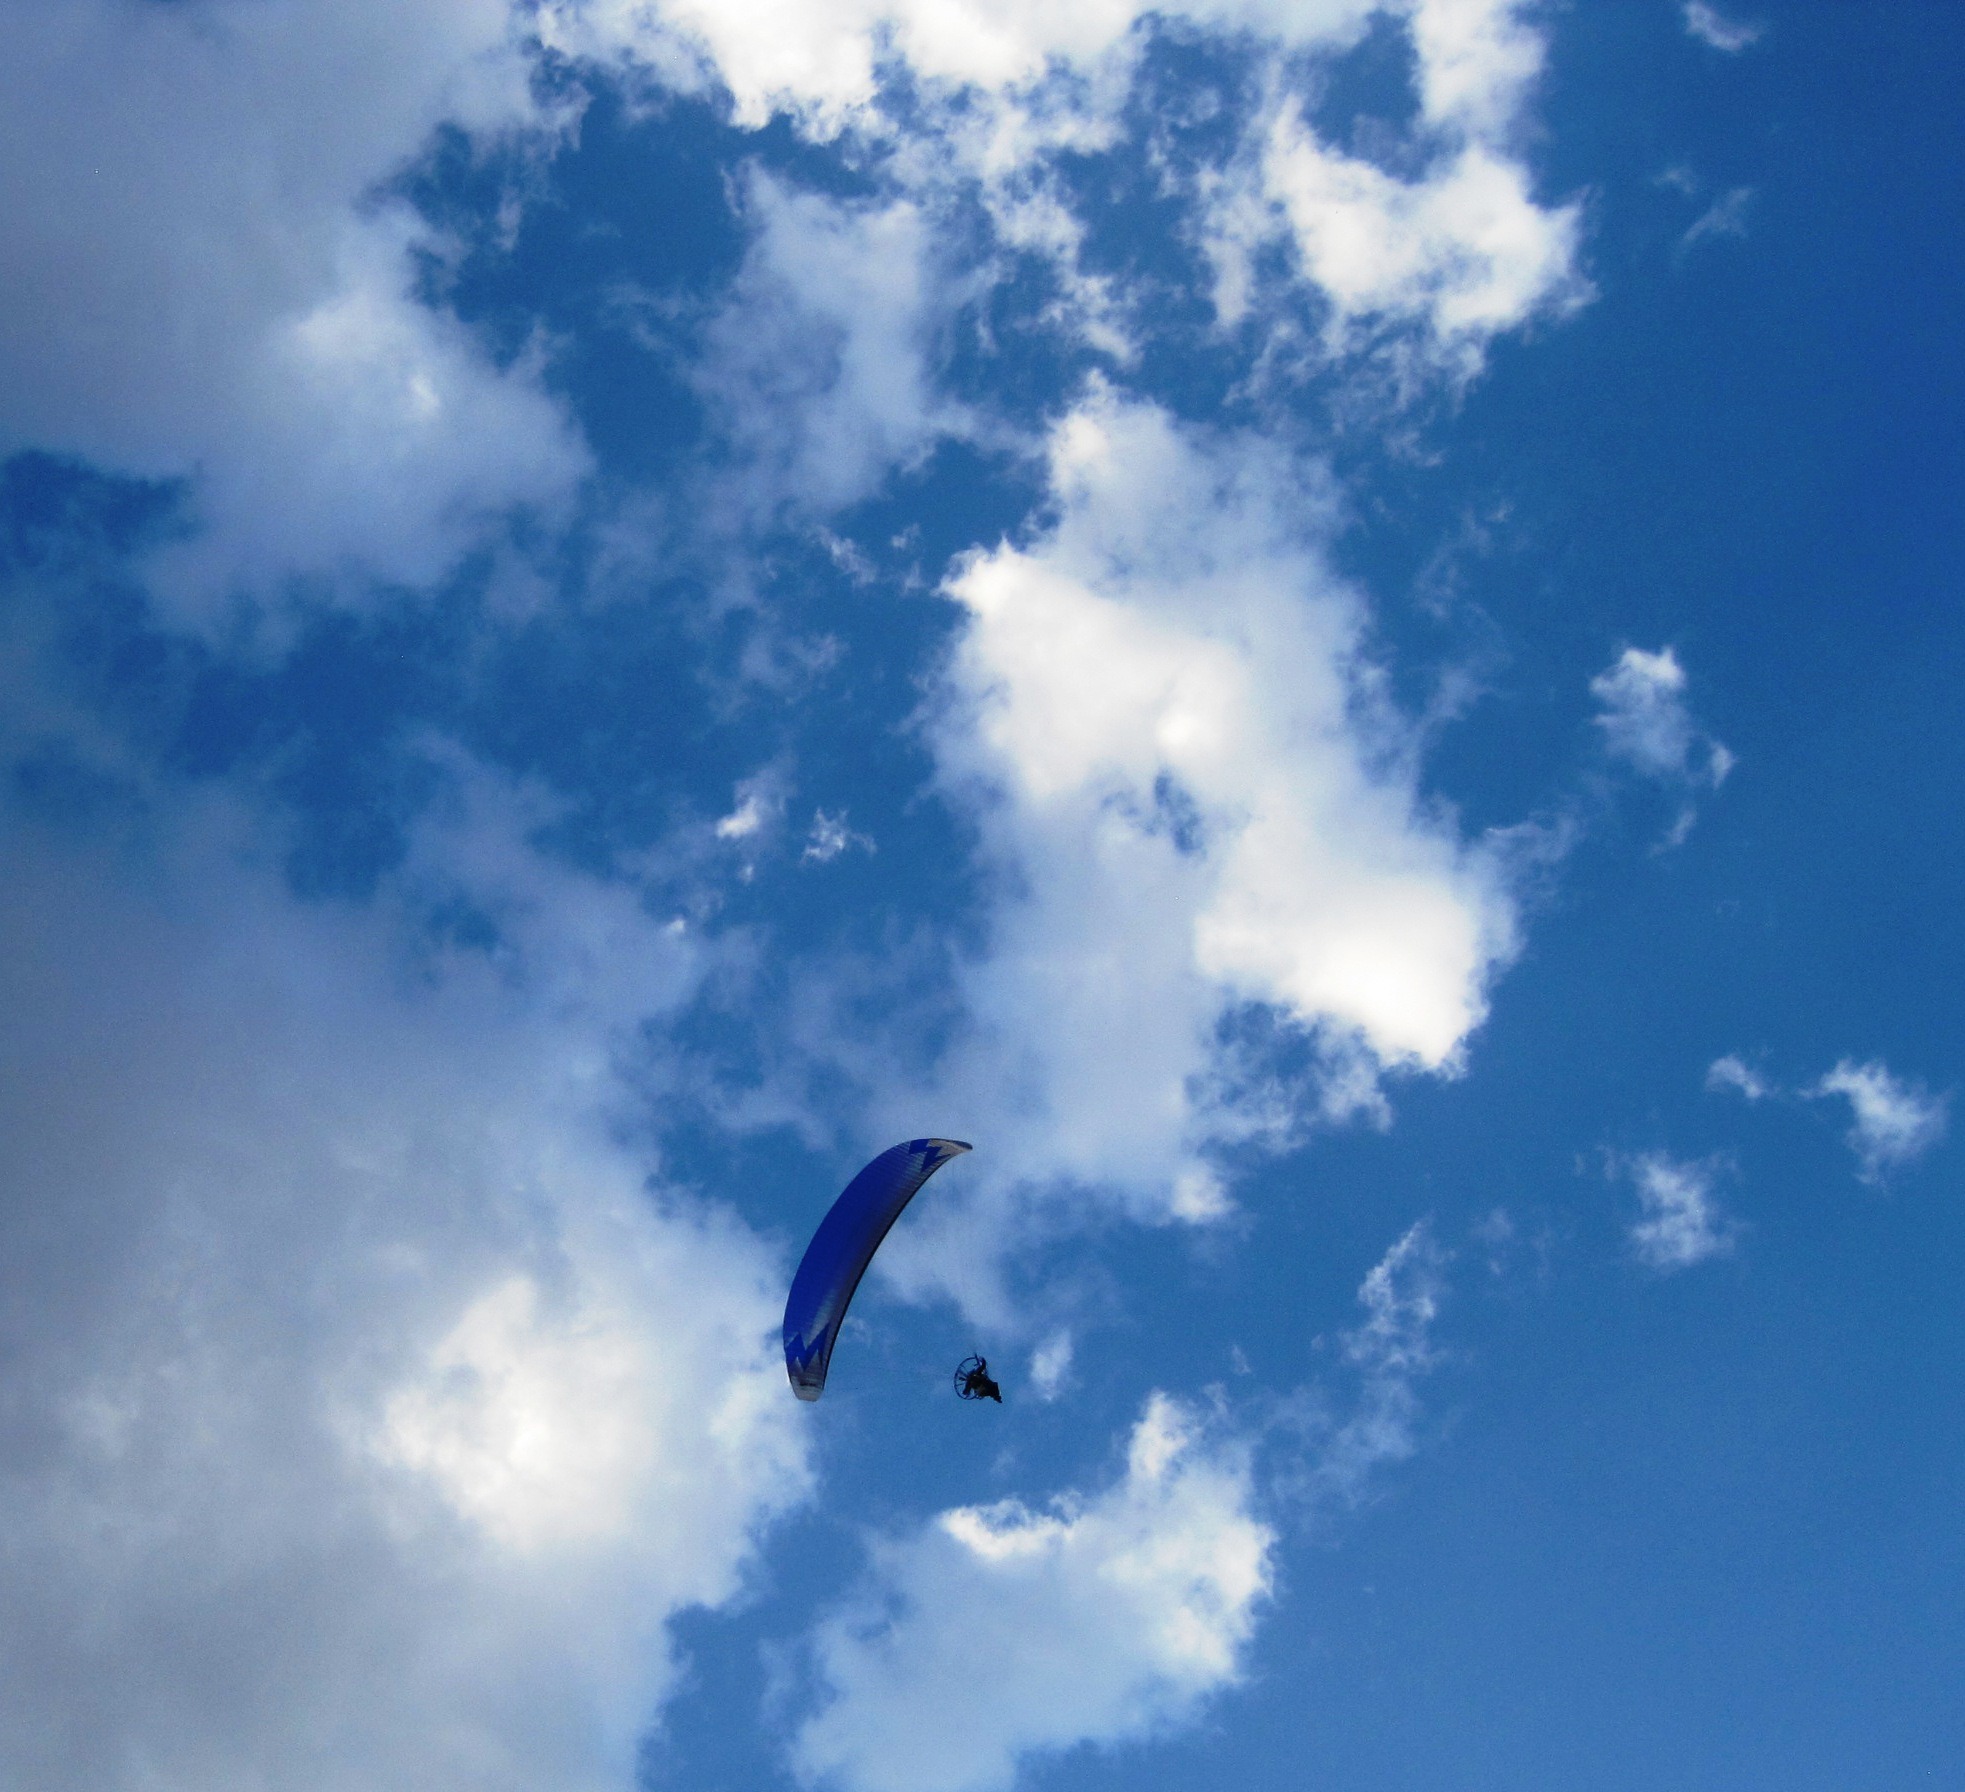
wing, cloud, sky, flight, blue, extreme sport, toy, parachute, paragliding, blue sky, falling, skydiving, sports, drifting, air sports, parachutist, white clouds, air display, atmosphere of earth, windsports, open parachute